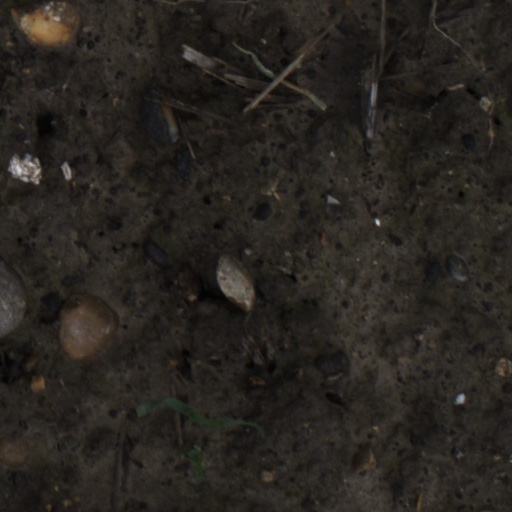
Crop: wheat